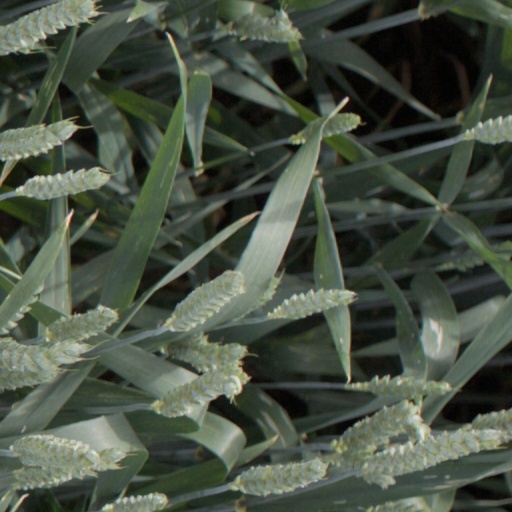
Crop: wheat